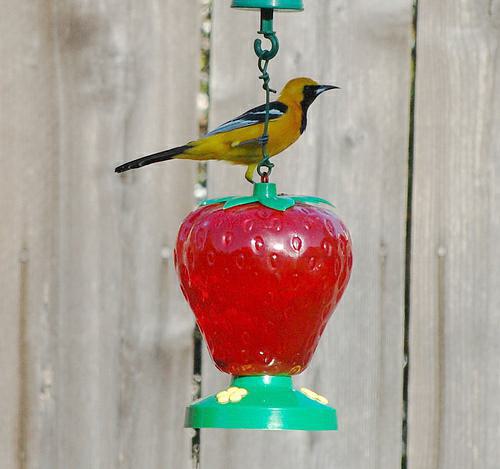
A photo of a hooded oriole